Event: Nepal Earthquake
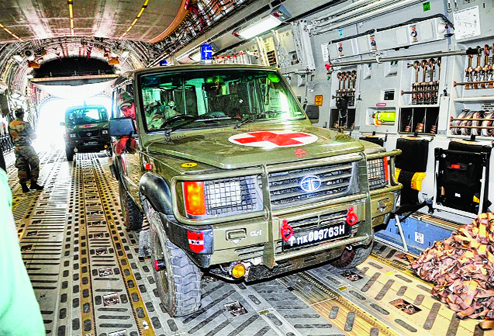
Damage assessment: no_damage